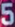
Number: 5